Sonja Blomdahl

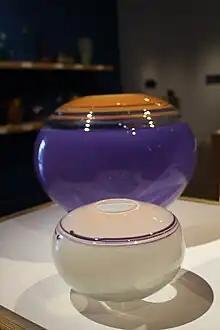
Sonja Blomdahl vase at The Tacoma Art Museum

Blomdahl began glassmaking as an undergraduate student during the 1970s. She earned a Bachelor of Fine Arts in ceramics from Massachusetts College of Art (Boston) in 1974. There she studied with glass sculptor Dan Dailey. In 1976 she spent six months studying at the Orrefors glassworks in Sweden, and her work is sometimes associated with Scandinavian design. Venetian glass master Checco Ongaro taught Blomdahl the method of double-bubble blowing (or incalmo), for which her work is well known.